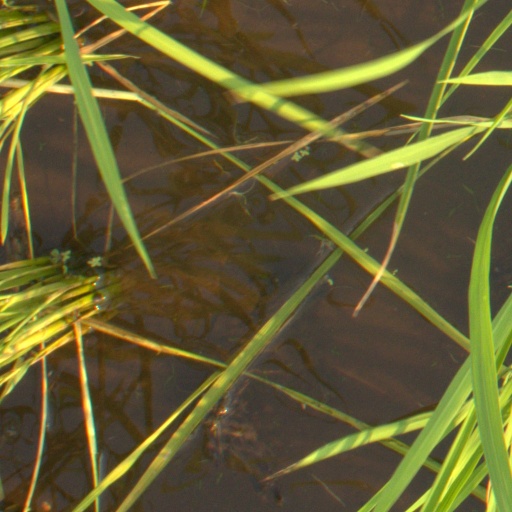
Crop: rice